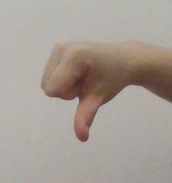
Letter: waw